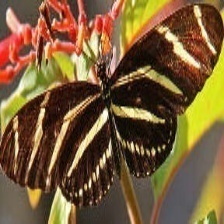
Species: ZEBRA LONG WING